Shin-Sugita Station

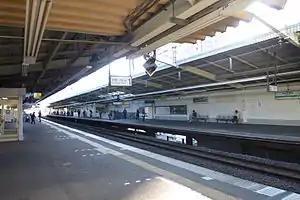
JR Shin-Sugita station platforms

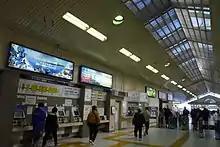
Kanazawa Seaside Line Shin-Sugita Station ticket gates

Shin-Sugita Station is served by the Negishi Line from to in Kanagawa Prefecture. with through services inter-running to and from the Keihin-Tōhoku Line and also the Yokohama Line. It is 11.1 kilometers from the terminus of the Negishi line at Yokohama, and 70.2 kilometers from the northern terminus of the Keihin-Tōhoku Line at . Shin-Sugita is also a terminal station for the Kanazawa Seaside Line.